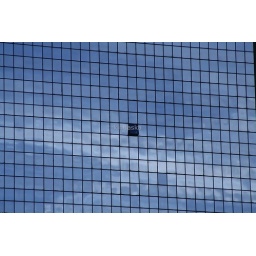
an open window in the sky